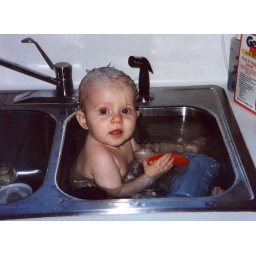
Taking a bath at Grandma's house in Houston.